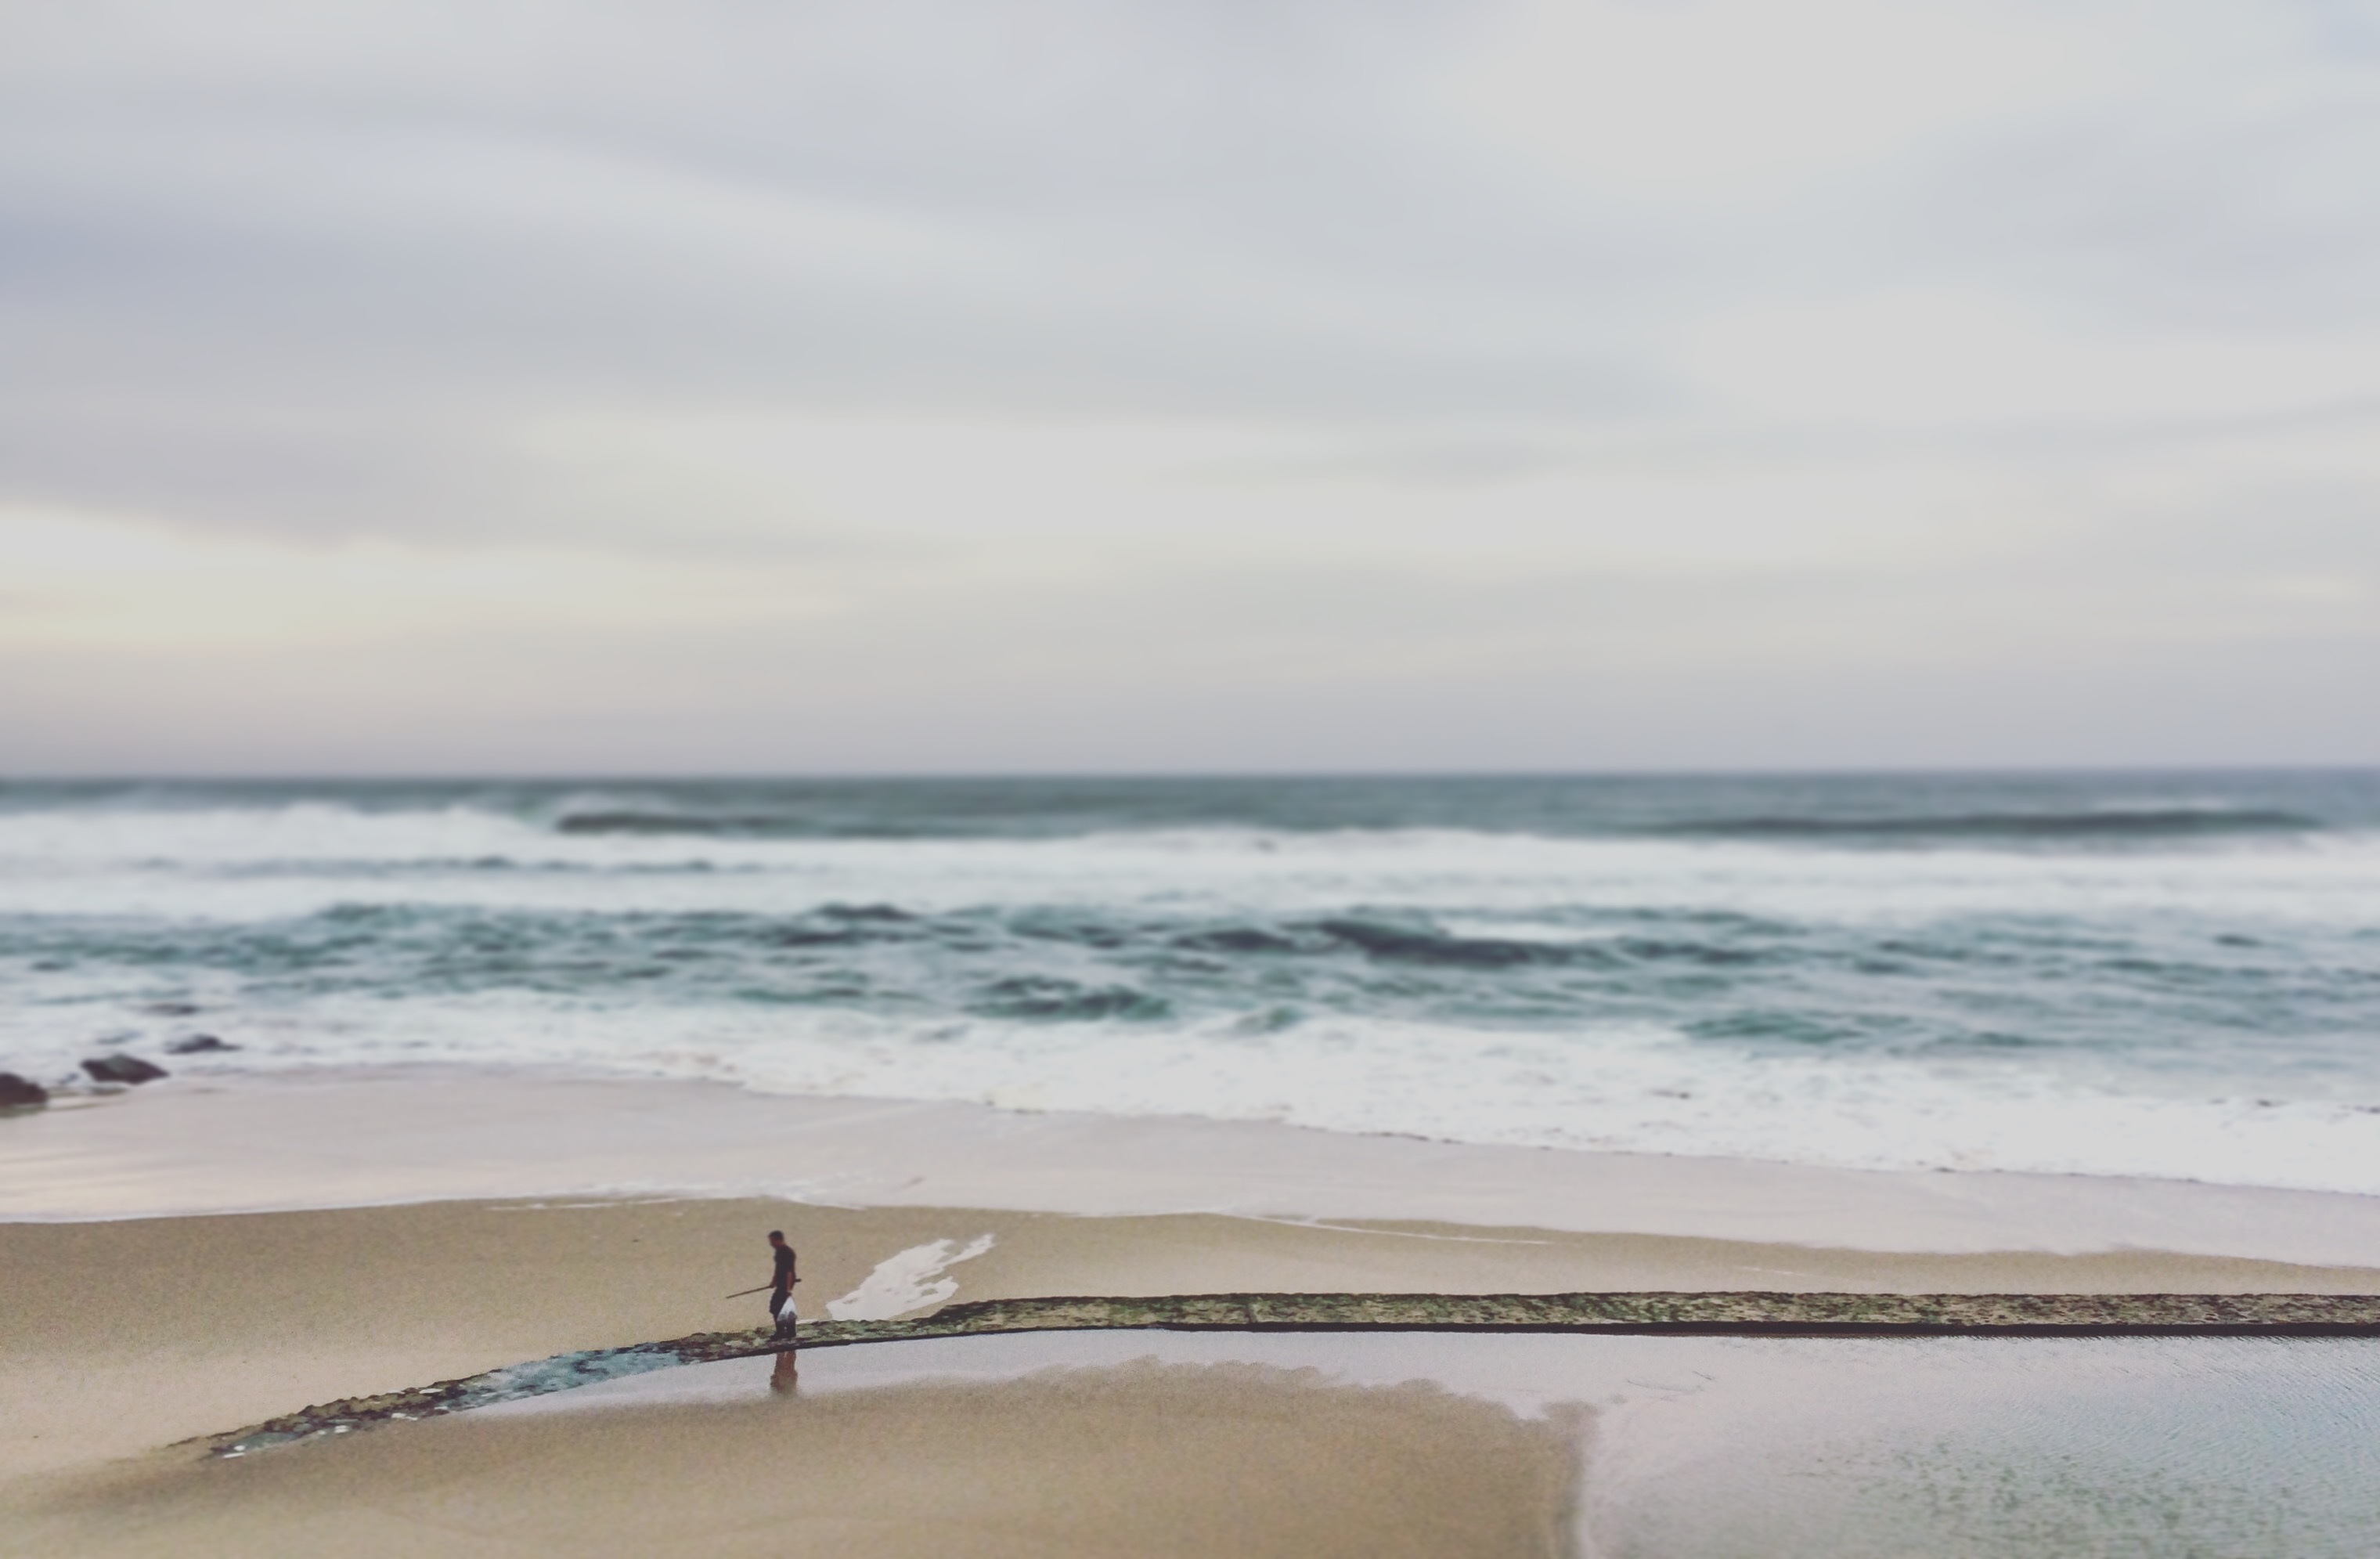
beach, sea, coast, water, sand, ocean, horizon, shore, wave, bay, material, body of water, habitat, wind wave